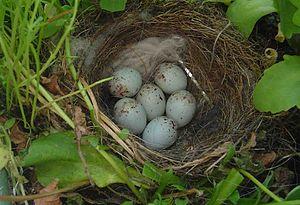
Le Chardonneret élégant est une espèce de passereaux de la famille des fringillidés, partiellement migratrice, petite et très bariolée.